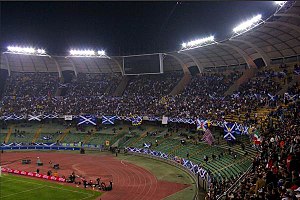
Stadio San Nicola
UEFA Nuvola apps mozilla.pngNuvola apps mozilla.pngNuvola apps mozilla.pngNuvola apps mozilla.png
Stadion San Nicola er et stadion i den italienske by, Bari. Det er et stadion med flere anvendelsesmuligheder, men bliver dog hovedsageligt brugt til fodbold og er hjemmebane for klubben AS Bari. Der er kun siddepladser på stadionet og dem er der 58.270 af.